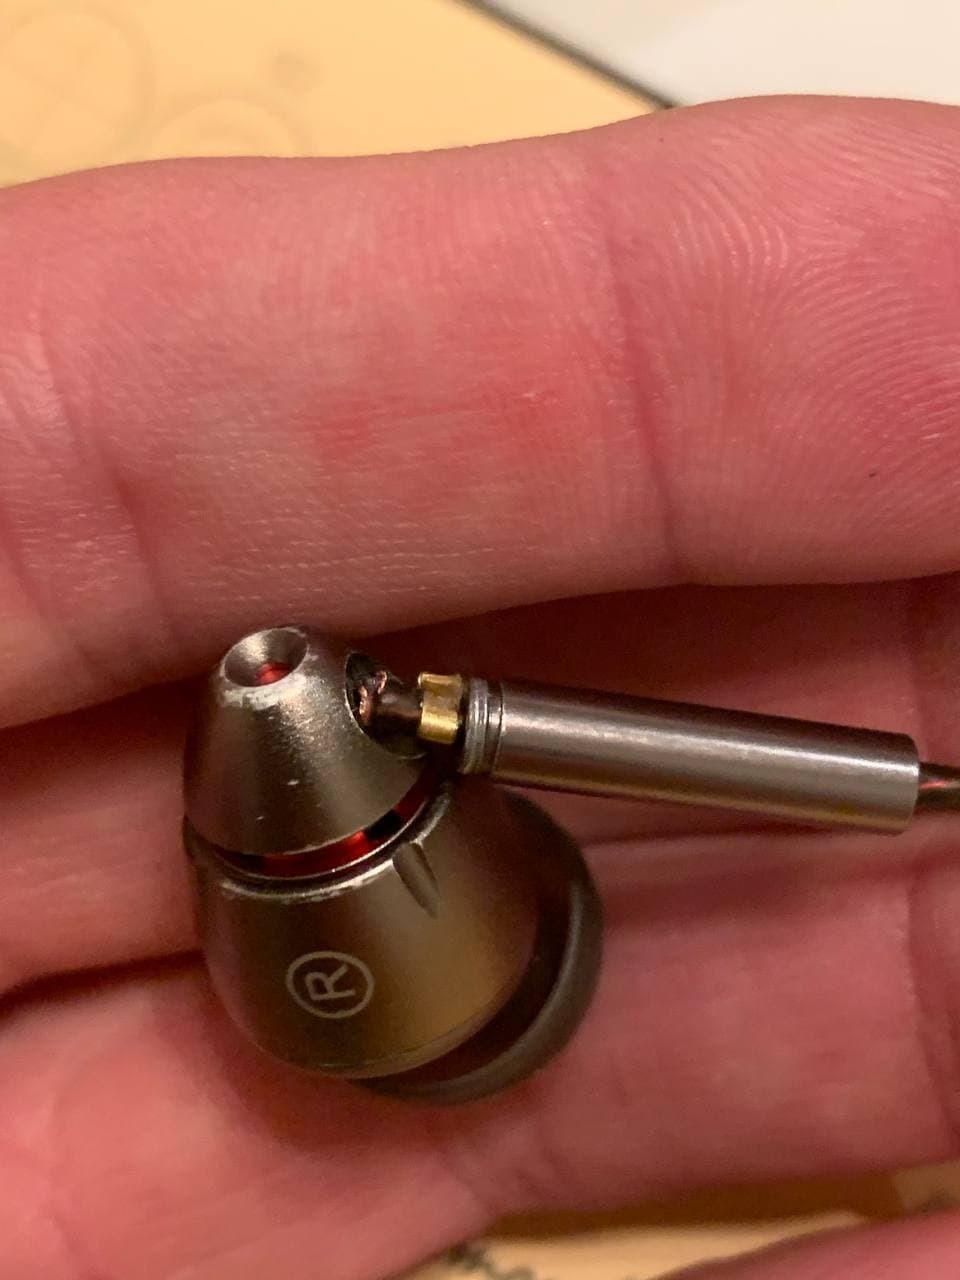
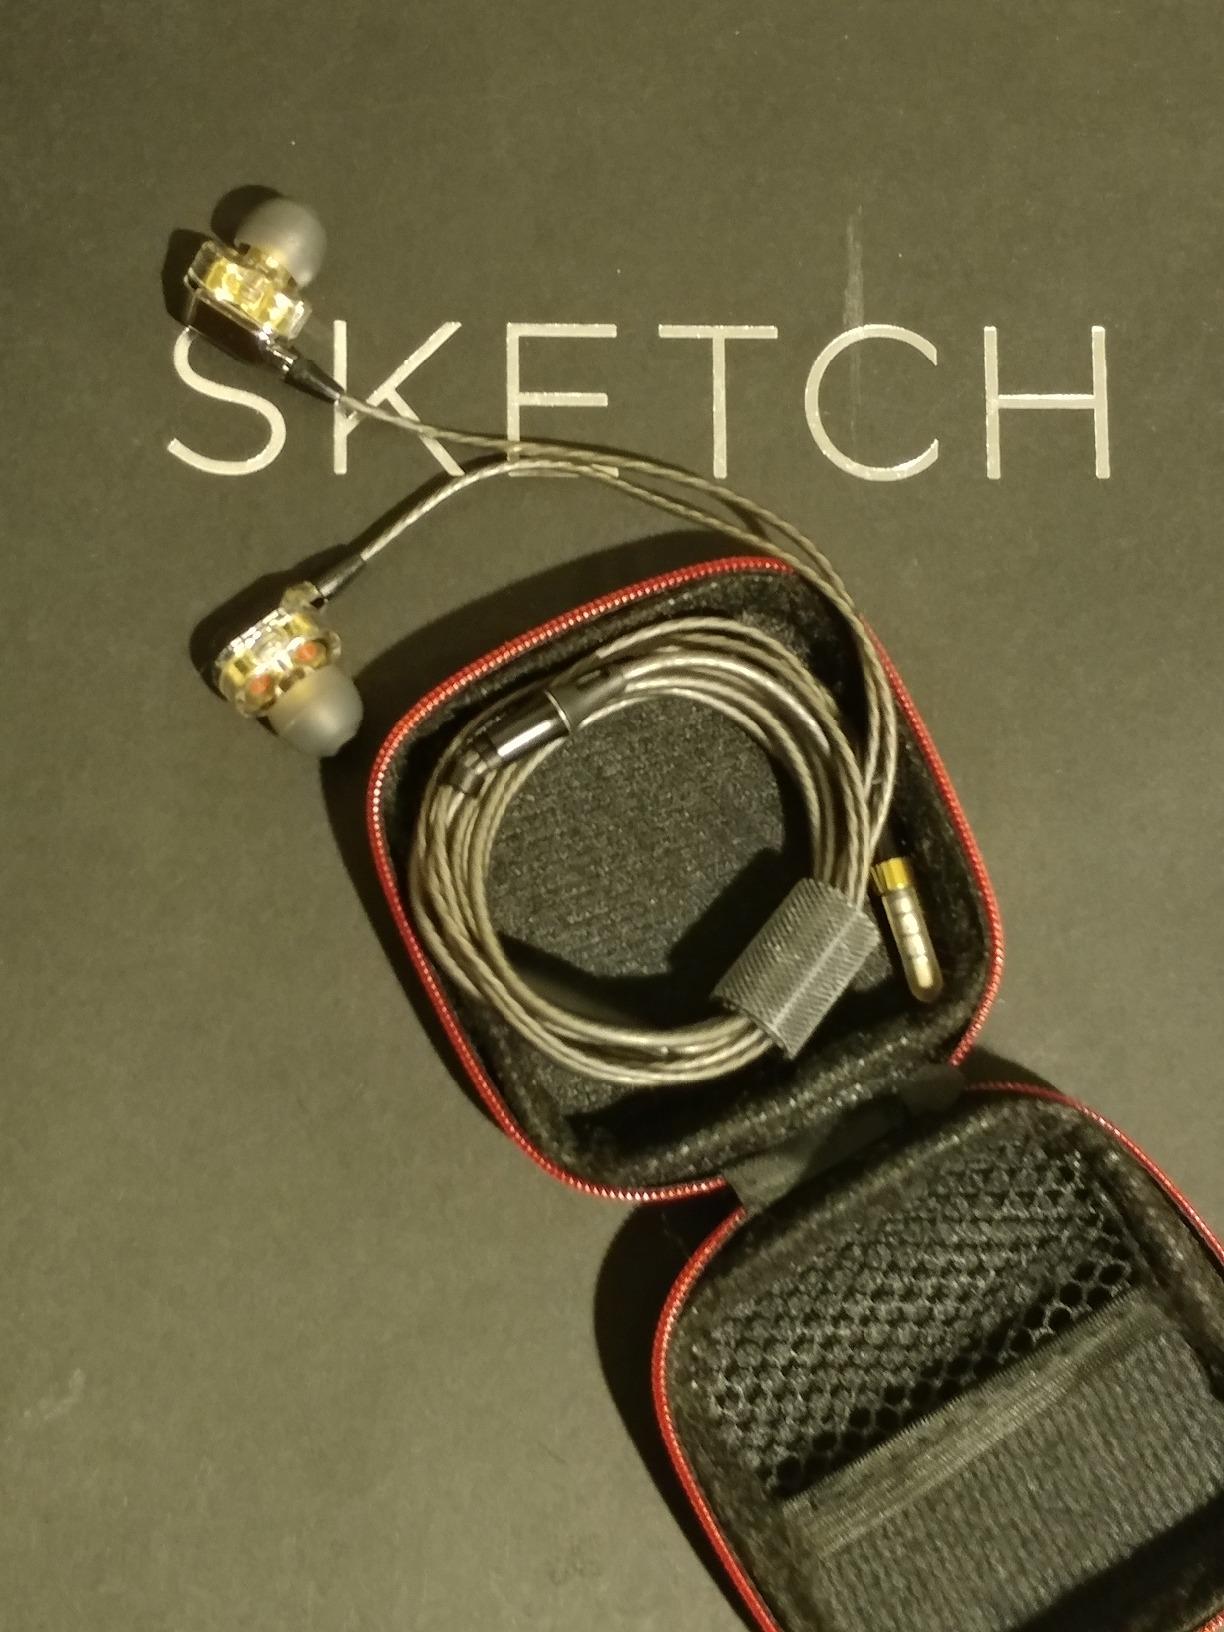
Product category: headphones
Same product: no